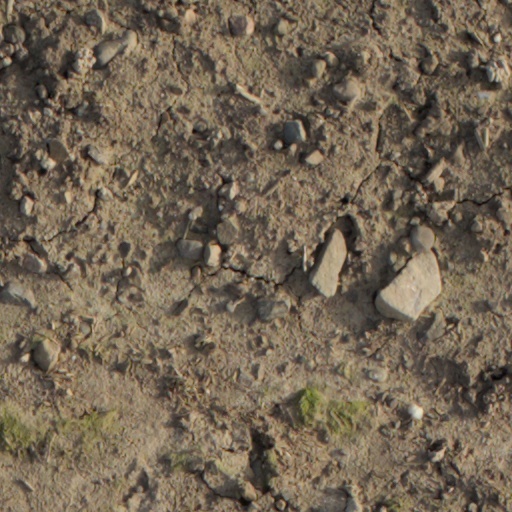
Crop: wheat